Marie Jansen

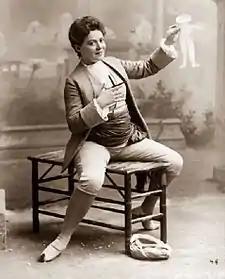
Marie Jansen as Tourouloupi in "The Oolah", c. 1889

In December 1883, also at Haverley's, she scored a hit in the English version of the Carl Millöcker operetta "Der Bettelstudent" ("The Beggar Student"). This led to Rudolph Aronson choosing her, early in 1884, to sing at New York's Casino Theatre. In the spring of 1884 Charles Wyndham signed Jansen to create, at London's Criterion Theatre, the lead role, Mrs. Coney, in "Featherbrain", from the French play "La Téte de Linotte" by Théodore Barrière and Edmond Gondinet. "Featherbrain" had a successful run of eight months.